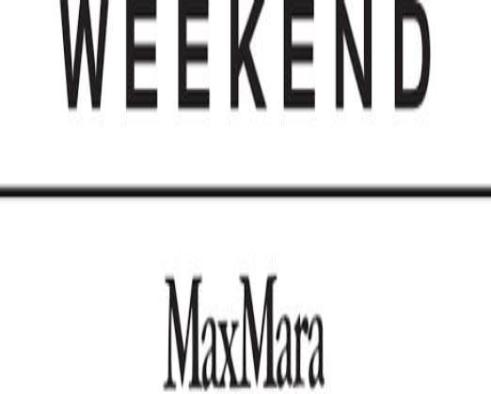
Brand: max mara
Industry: Clothes